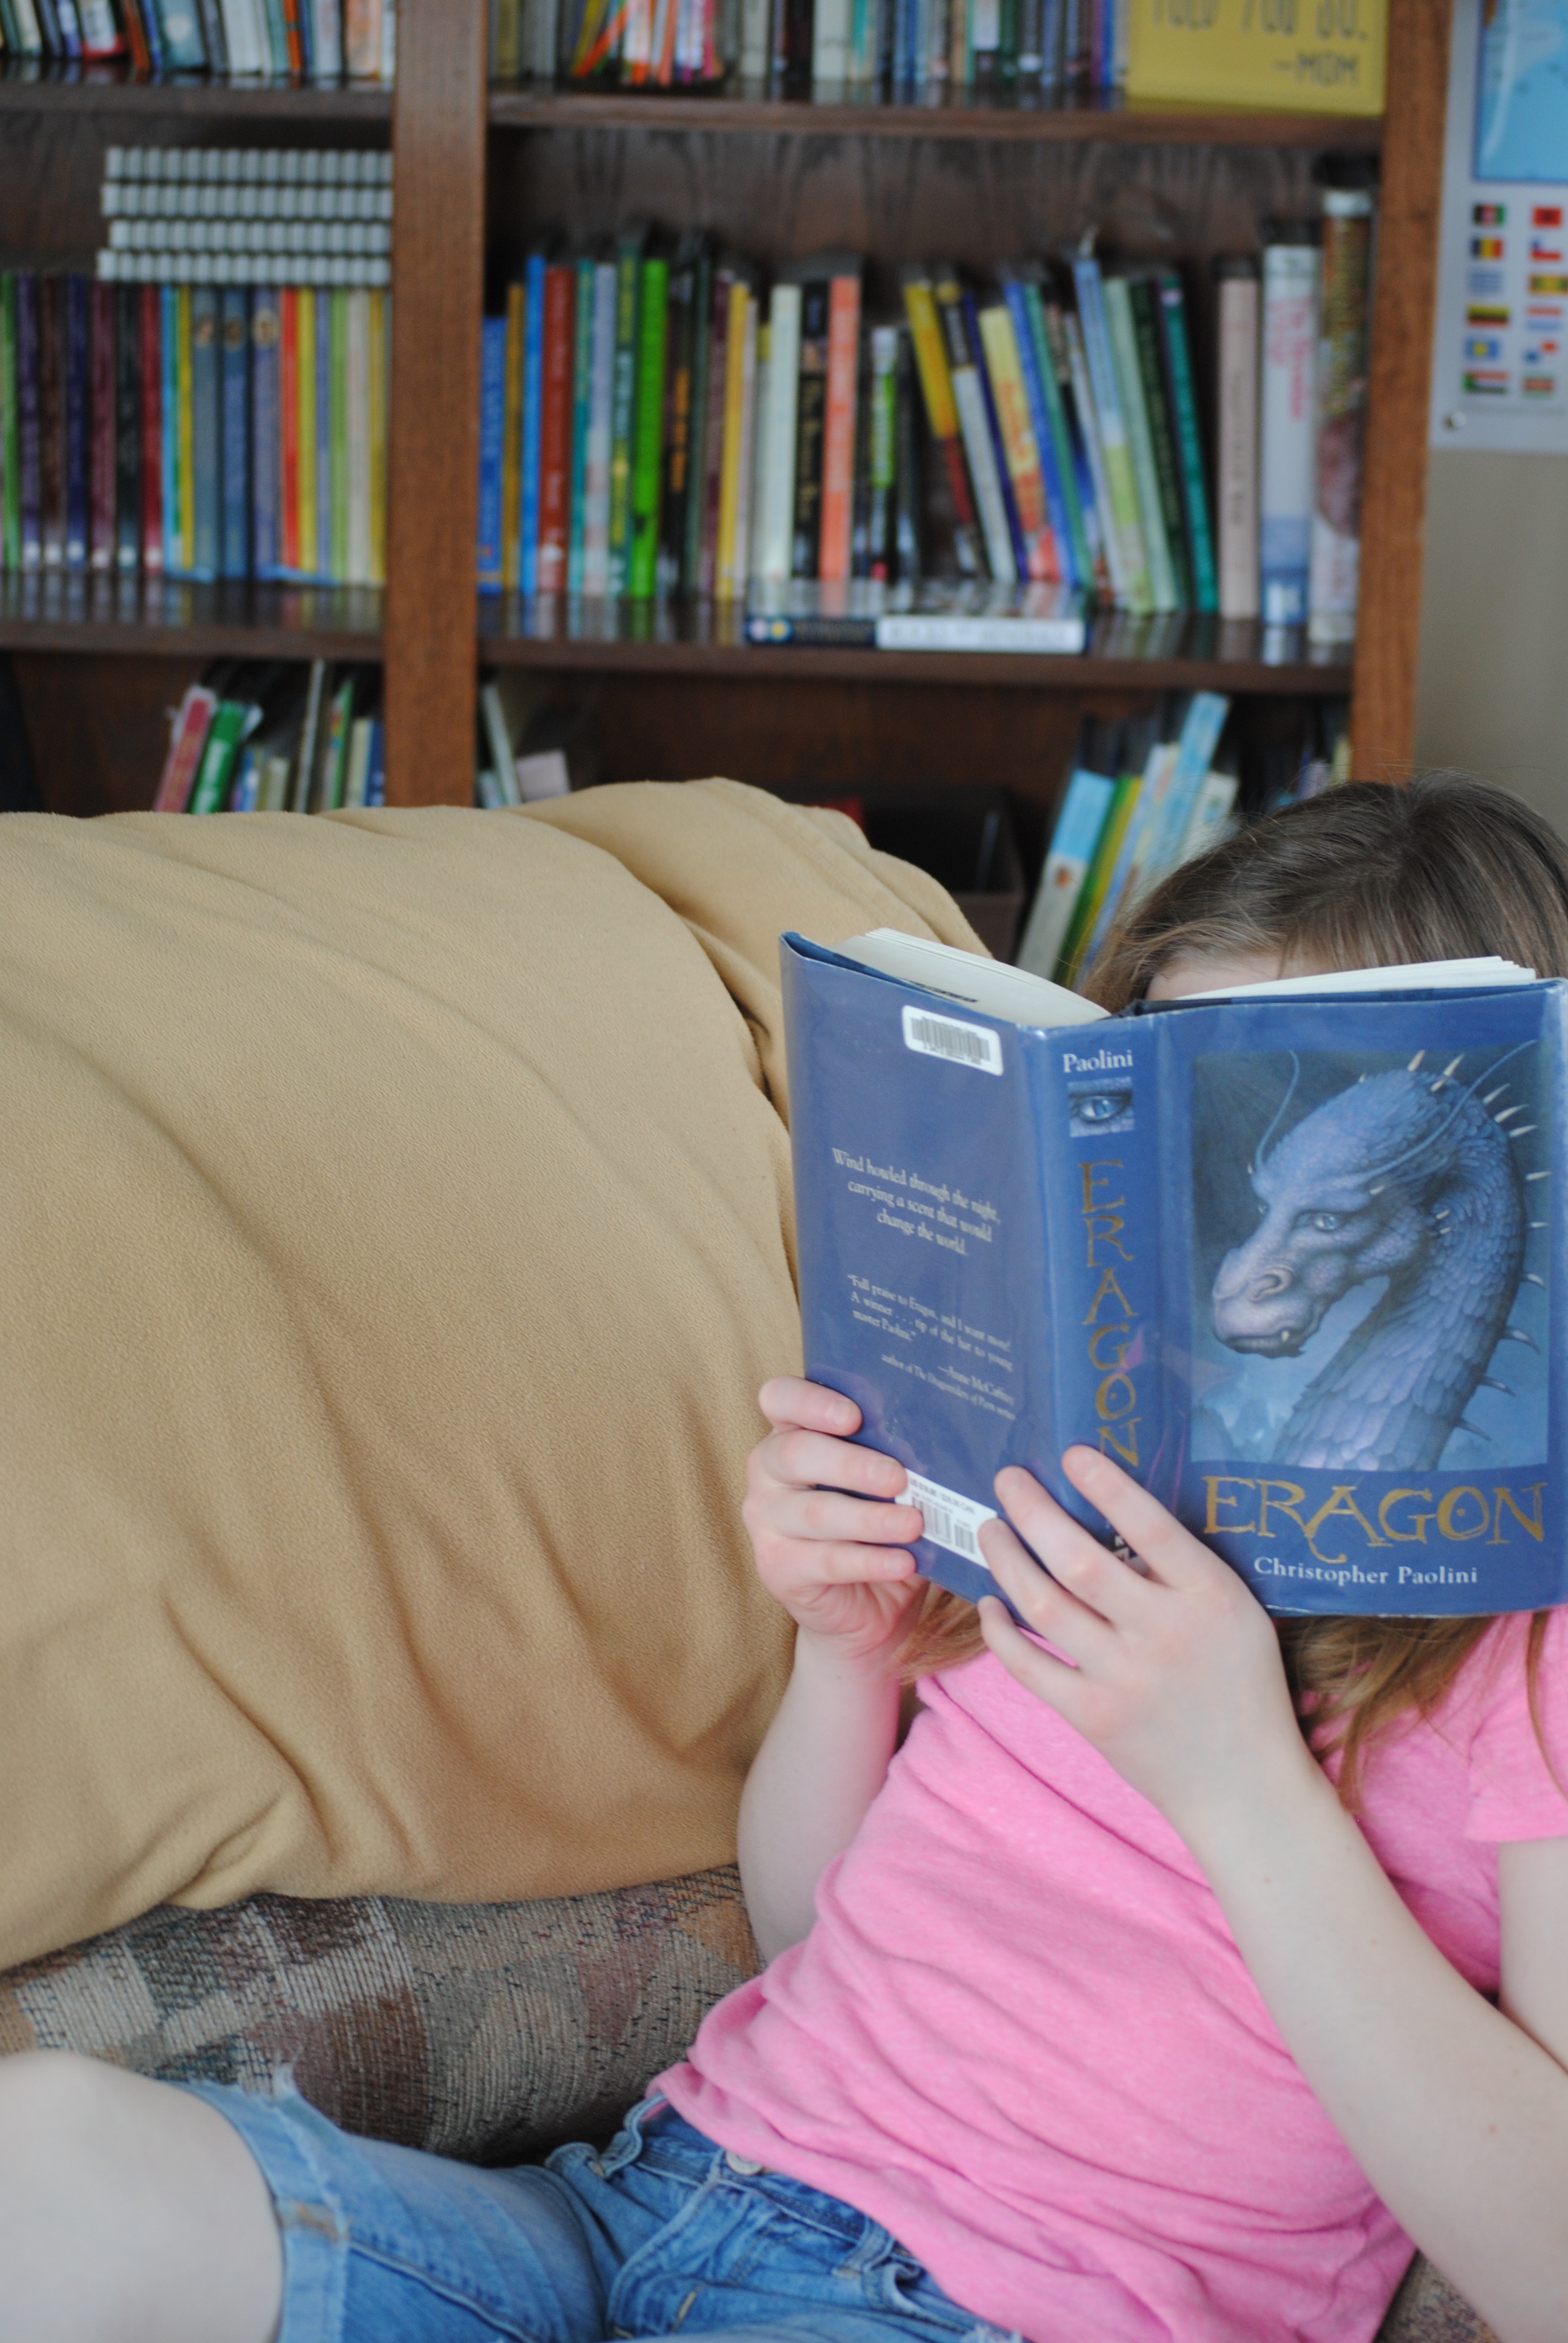
book, read, person, people, girl, woman, white, kid, home, cute, reading, female, portrait, young, sitting, student, child, lifestyle, leisure, childhood, smiling, smile, education, fun, one, literature, study, library, happy, glasses, little, school, learn, studying, learning, smart, knowledge